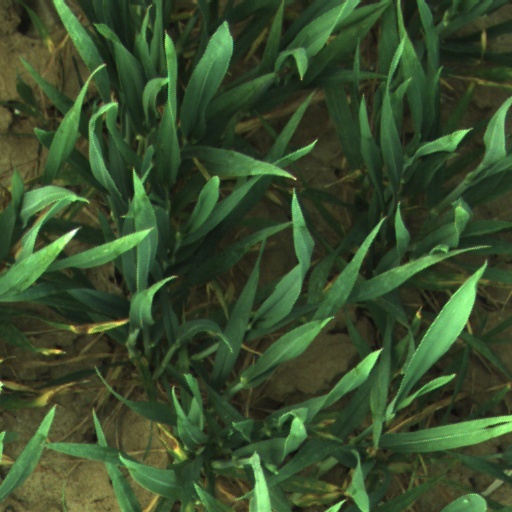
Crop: wheat